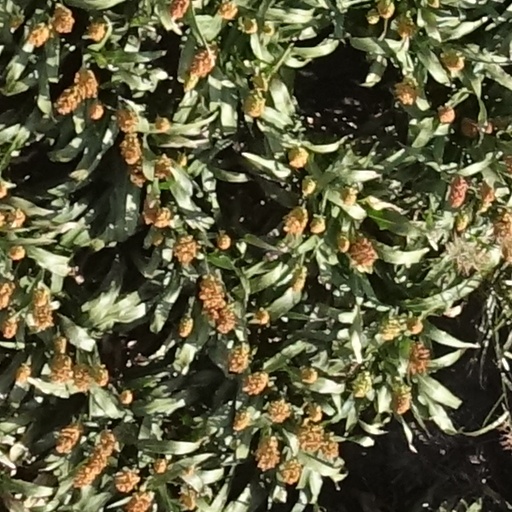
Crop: sorghum